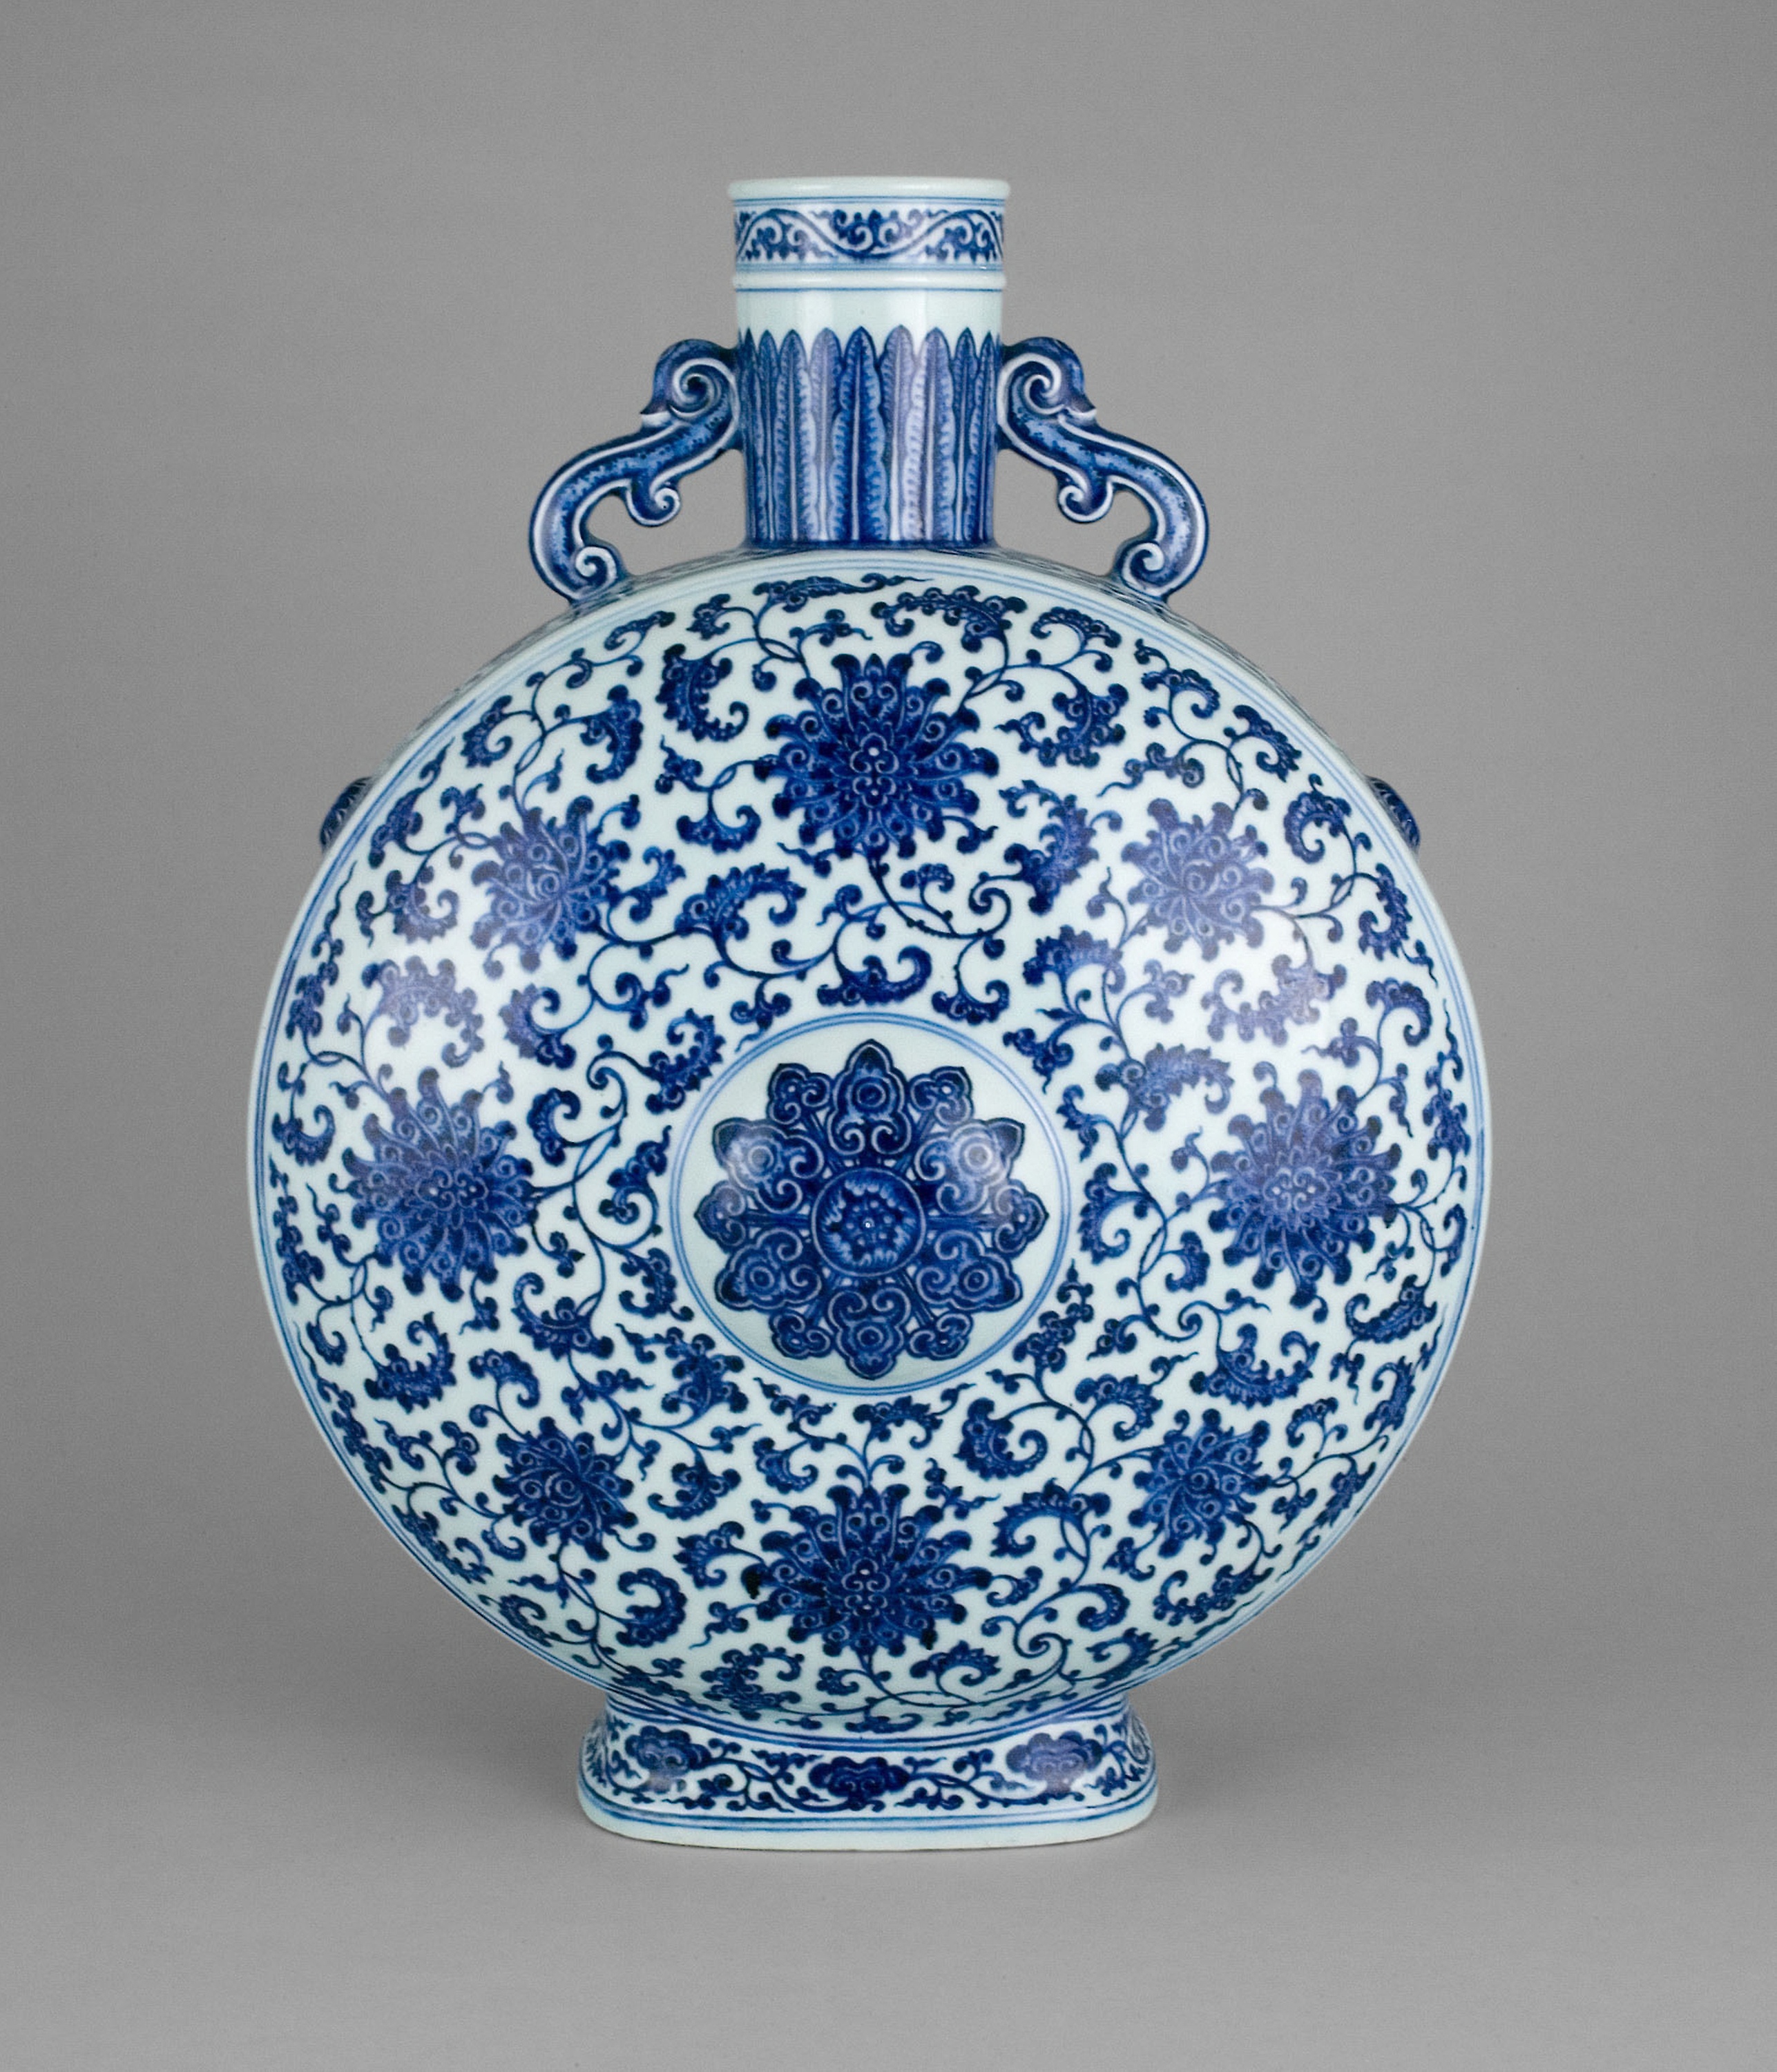
porcelain, blue and white porcelain, blue, cobalt blue, vase, ceramic, pottery, ornament, glass, serveware, earthenware, artifact